Roman Catholic Archdiocese of Kaunas

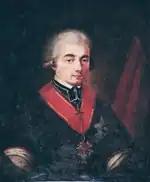
Józef Arnulf Giedroyć, longest serving Bishop of Samogitia

Predecessor of the diocese was established according to directions from the Council of Constance on October 24, 1417, as the Diocese of Samogitia, with a see in Medininkai as a suffragan Diocese of the Archdiocese of Gniezno. It was the second Catholic diocese in ethnic Lithuanian parts of the Grand Duchy of Lithuania.